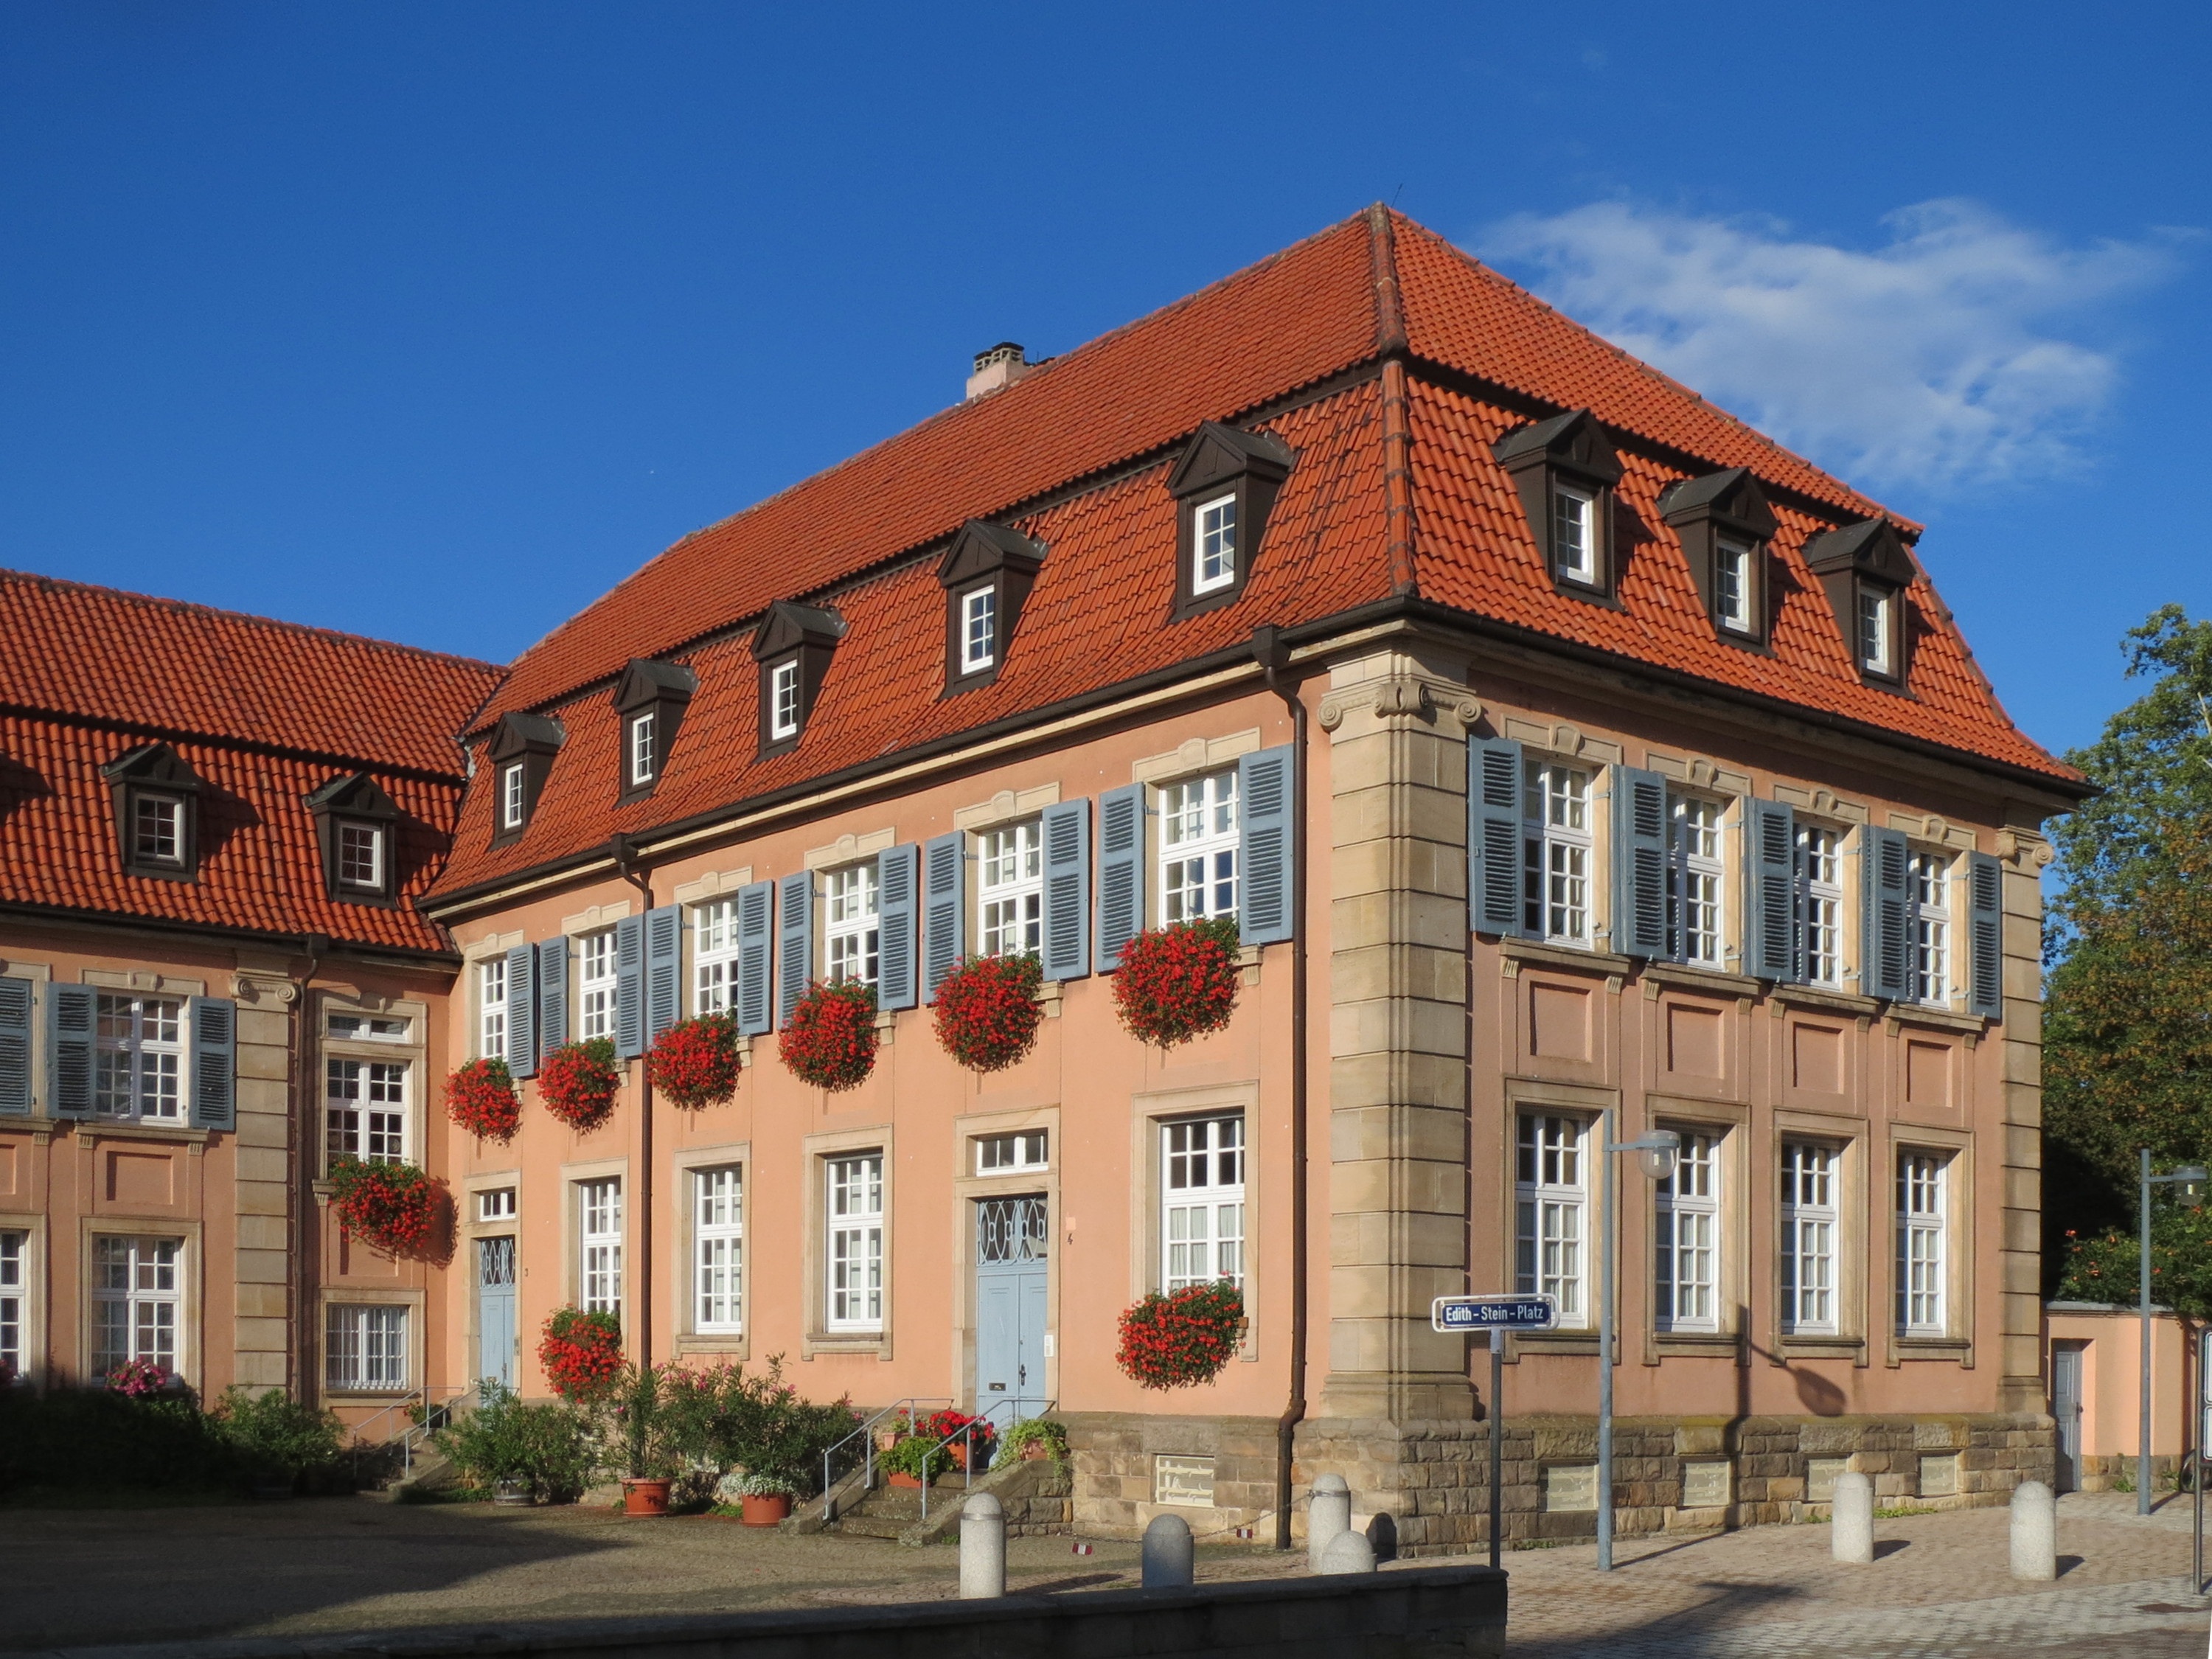
architecture, house, building, downtown, plaza, square, facade, property, exterior, historic, germany, tourist attraction, estate, neighbourhood, real estate, speyer, edith stein platz